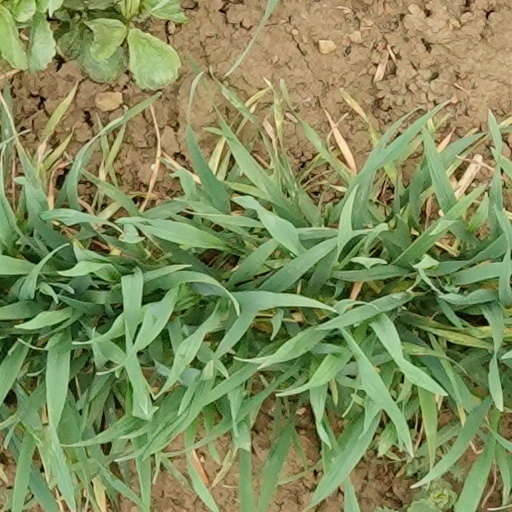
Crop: wheat